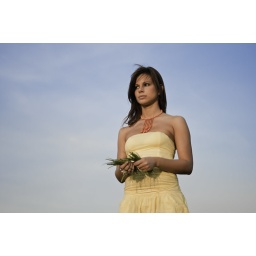
An attractive young woman in a yellow dress stands under a vast sky with a handful of grass. Horizontal shot.